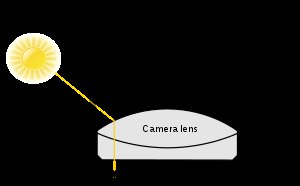
Modlysblænde
Modlysblændens funktion er at skærme for lys fra siden (her solen)
En modlysblændes er et stykke tilbehør til et kamera. Dens primære formål er at afskærme for skråt indfaldende lys og derved undgå generende reflekser. Blænden skal ikke ændre på det egentlige billede. Desuden kan modlysblænden beskytte mod regndråber.